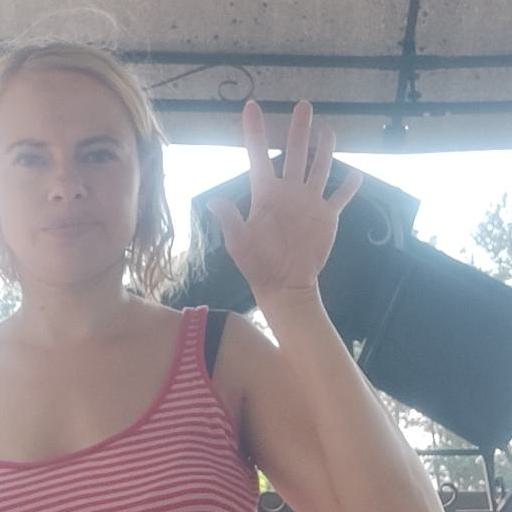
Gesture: palm